Madman Fulton

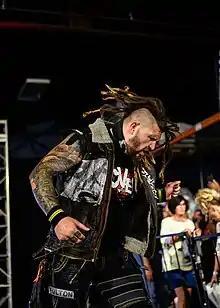
Fulton in 2019

Jacob Southwick (born April 2, 1990), better known by his ring name Madman Fulton, is an American professional wrestler. He is currently performing on the independent circuit mononymously as Fulton. He is best known for his time with Impact Wrestling, where he was a member of Ohio Versus Everything; and in WWE on its NXT brand under the ring name Sawyer Fulton, where he was a member of Sanity. He also makes appearances for All Elite Wrestling (AEW).